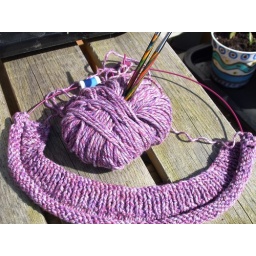
Haha! Just noticed an old plant pot I painted 10 years ago or more is in the background! :)